Raja Ravi Varma

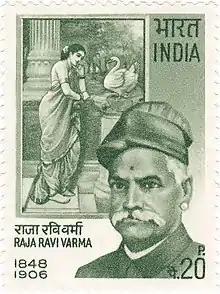
Raja Ravi Varma on a 1971 stamp of India

The British administrator, Edgar Thurston was significant in promoting the careers of Varma and his brother. Varma received widespread acclaim after he won an award for an exhibition of his paintings at Vienna in 1873. Varma's paintings were also sent to the World's Columbian Exposition held in Chicago in 1893 and he was awarded three gold medals. He travelled throughout India in search of subjects. He often modelled Hindu Goddesses on Indian women, whom he considered beautiful. Ravi Varma is particularly noted for his paintings depicting episodes from the story of Dushyanta and Shakuntala, and Nala and Damayanti, from the Mahabharata. Ravi Varma's representation of Hindu characters has become a part of the Indian imagination of the epics. He is often criticized for being too showy and sentimental in his style but his work remains very popular in India. Many of his fabulous paintings are housed at Laxmi Vilas Palace, Vadodara.